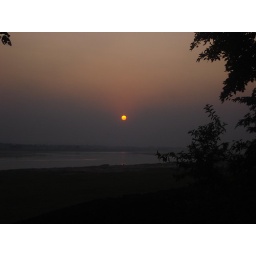
oh!!sun,ready 2 take bath in river